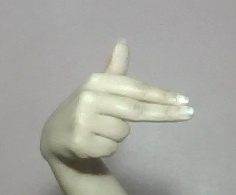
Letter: ghain